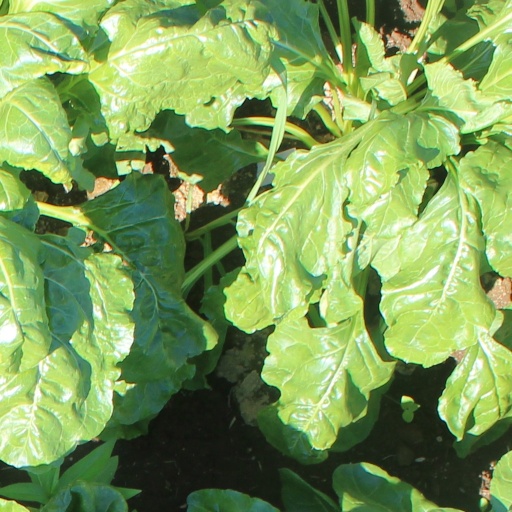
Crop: sugar beet